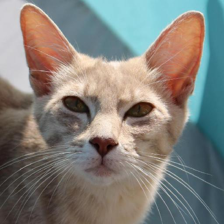
Label: animals